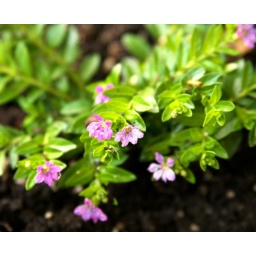
Flowers in the flower bed outside the Oil and Gas Building on 7th street in Fort Worth